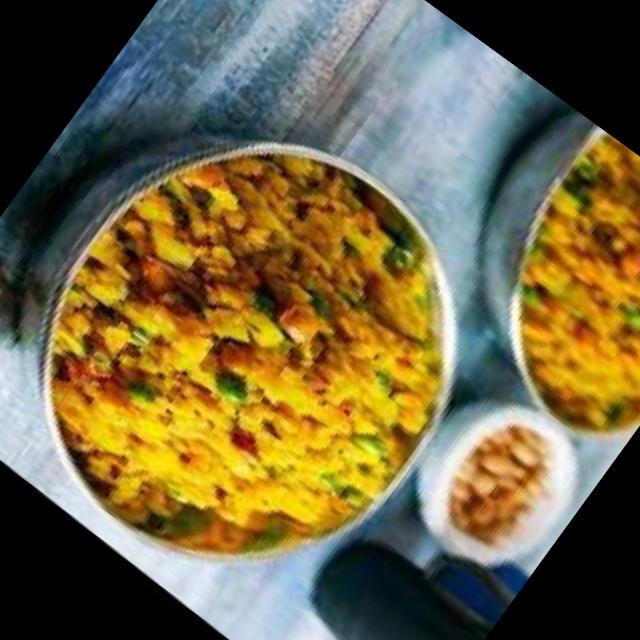
Dish: poha